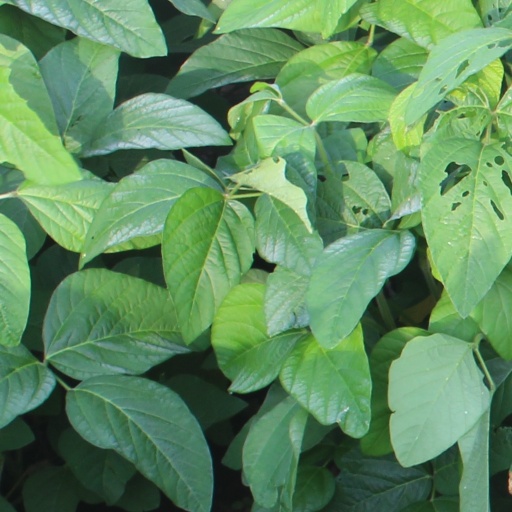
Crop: soybean